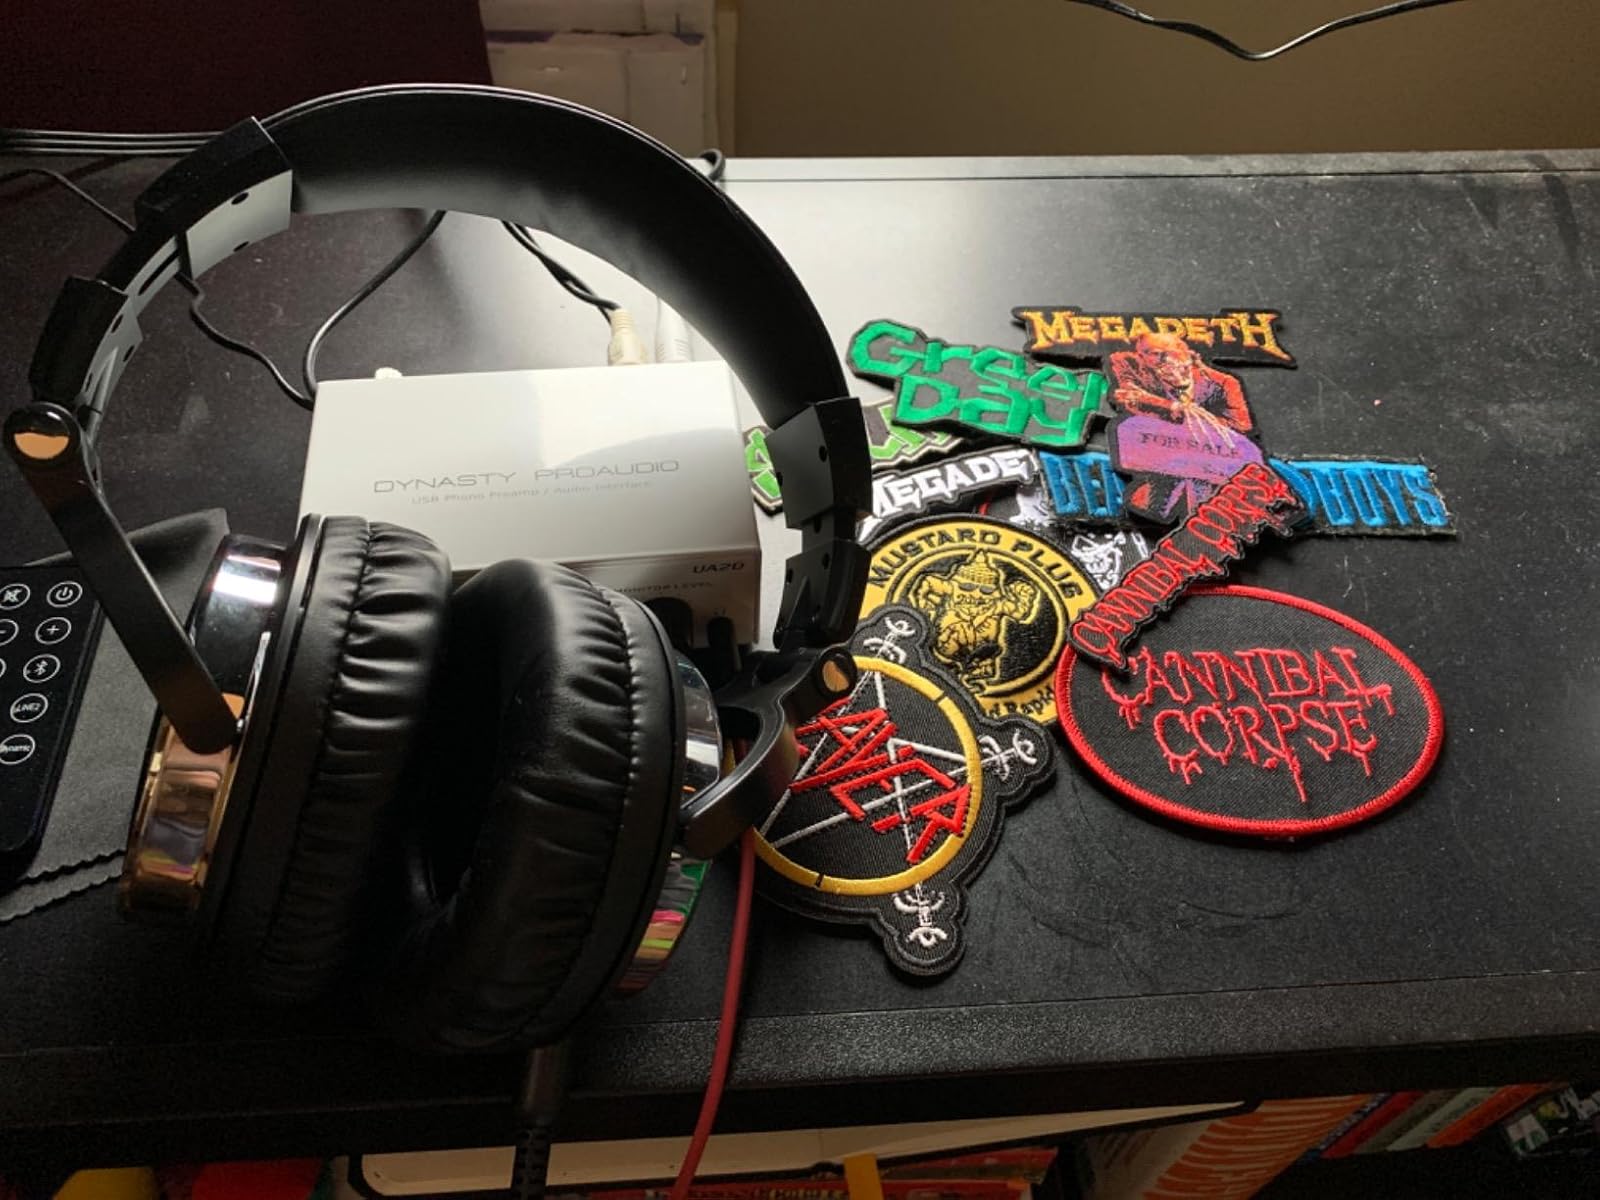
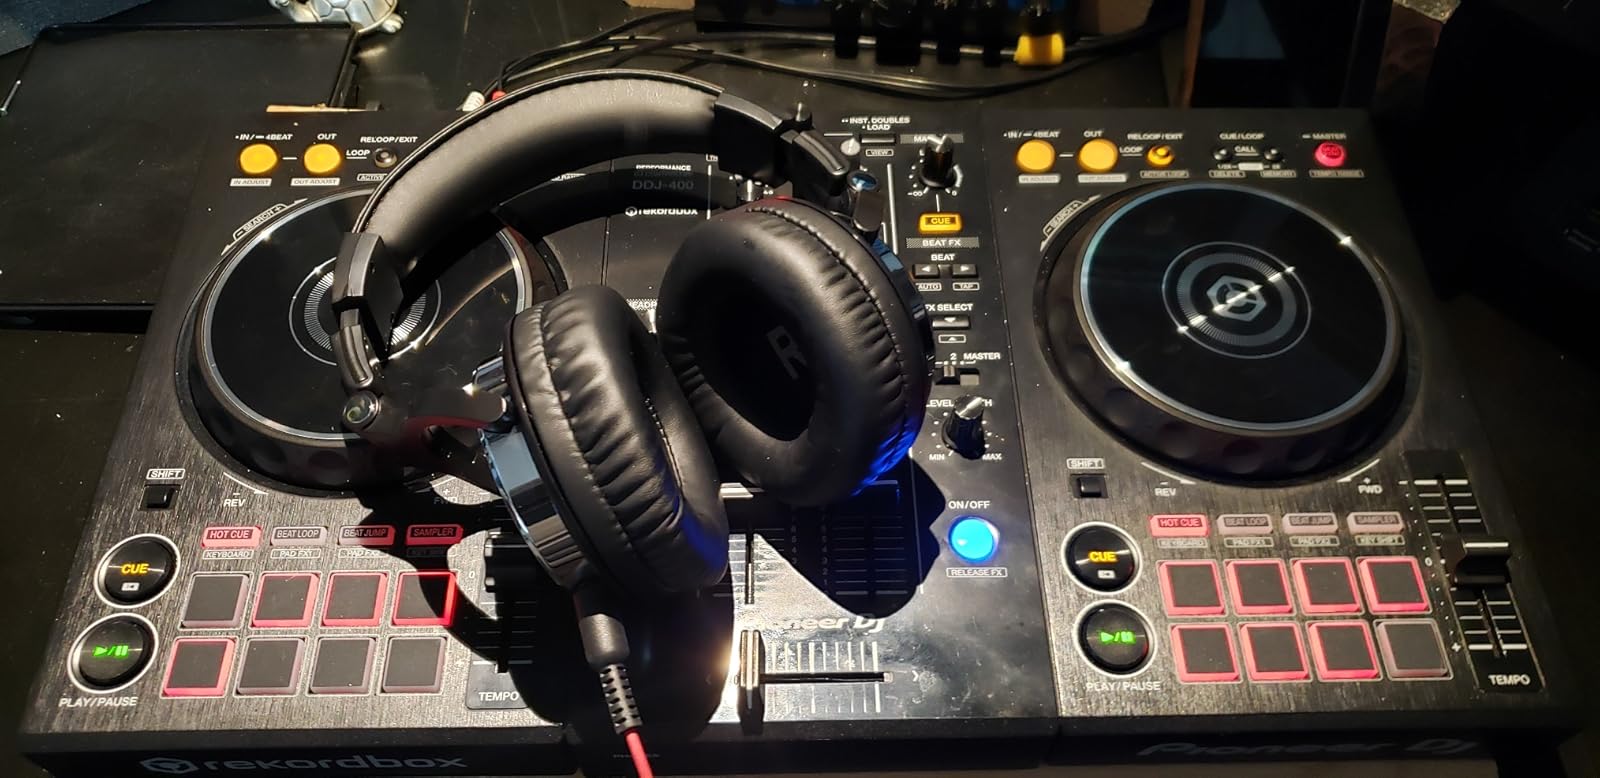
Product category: headphones
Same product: yes